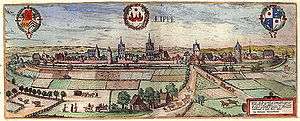
Anton Praetorius
Lippstadt
Anton Praetorius var en tysk præst, reformert theologi og forfatter. Desuden kæmpede han mod hekseprocesser og tortur.